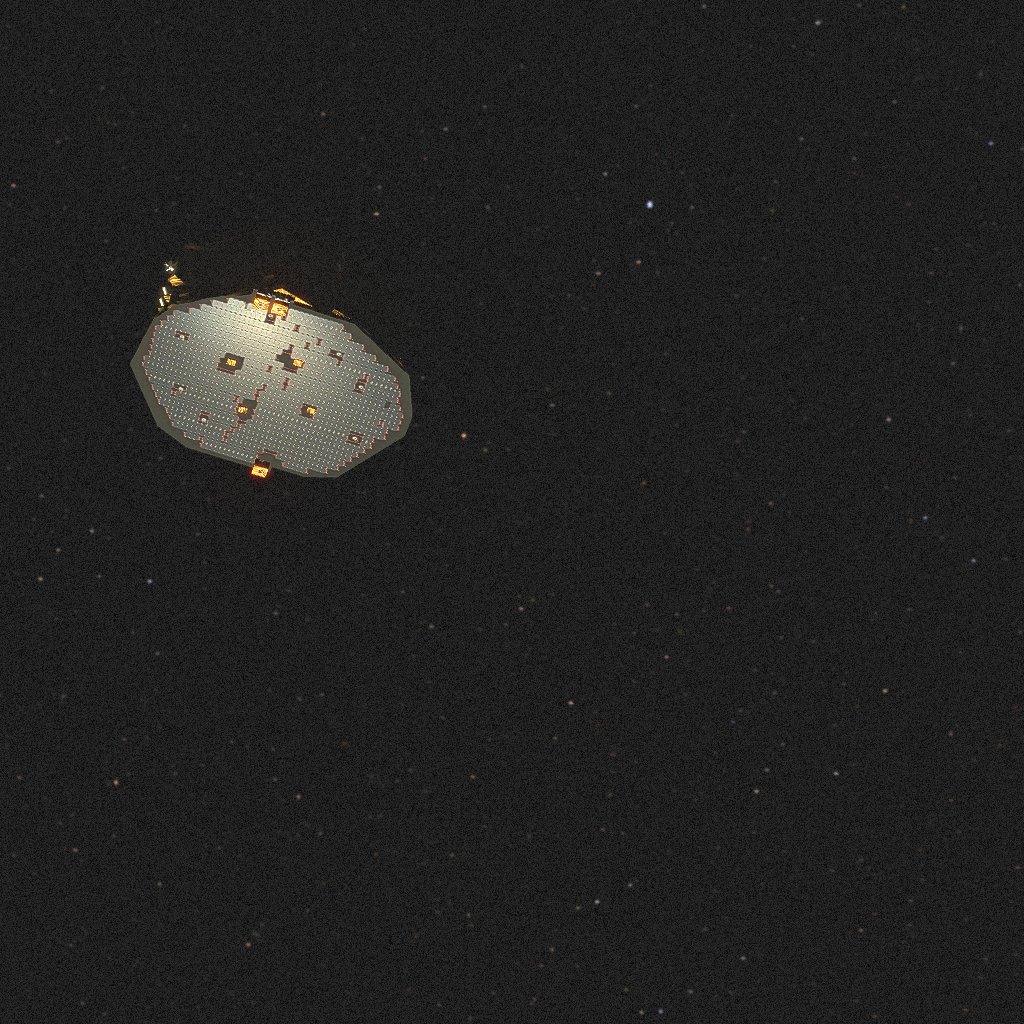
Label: lisa_pathfinder